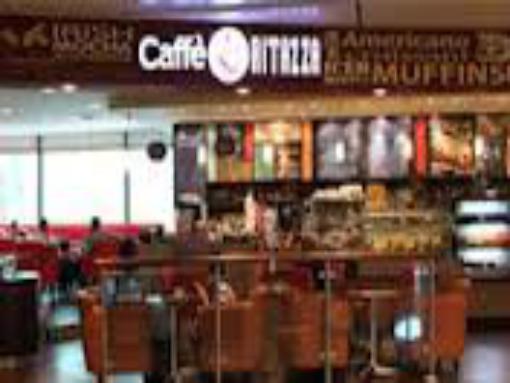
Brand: Caffe Ritazza
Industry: Food